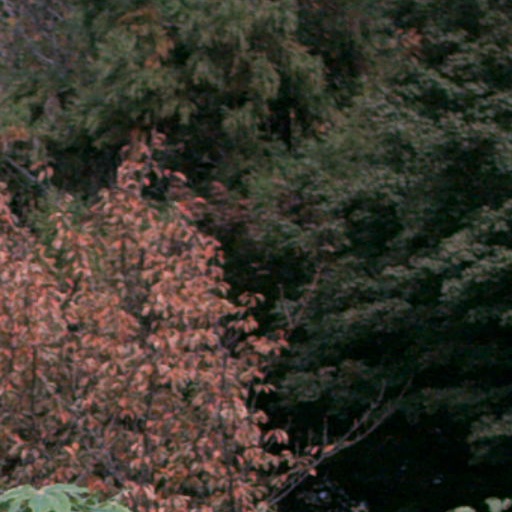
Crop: cassava